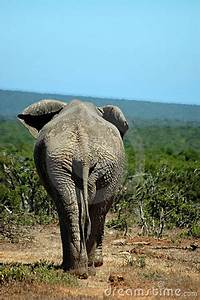
Label: elefante